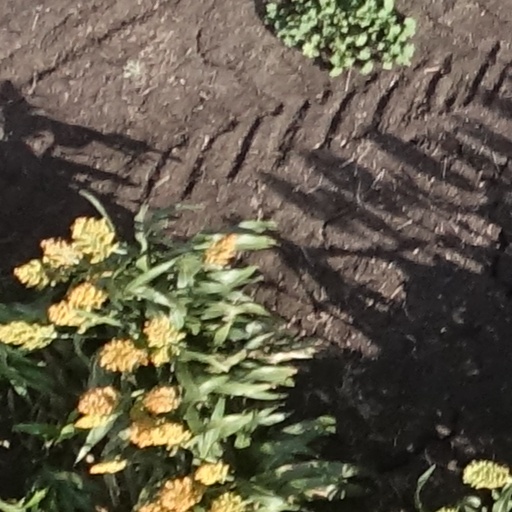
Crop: sorghum